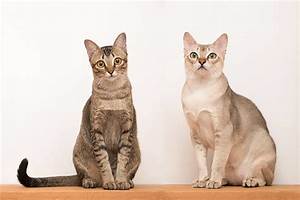
Label: gatto